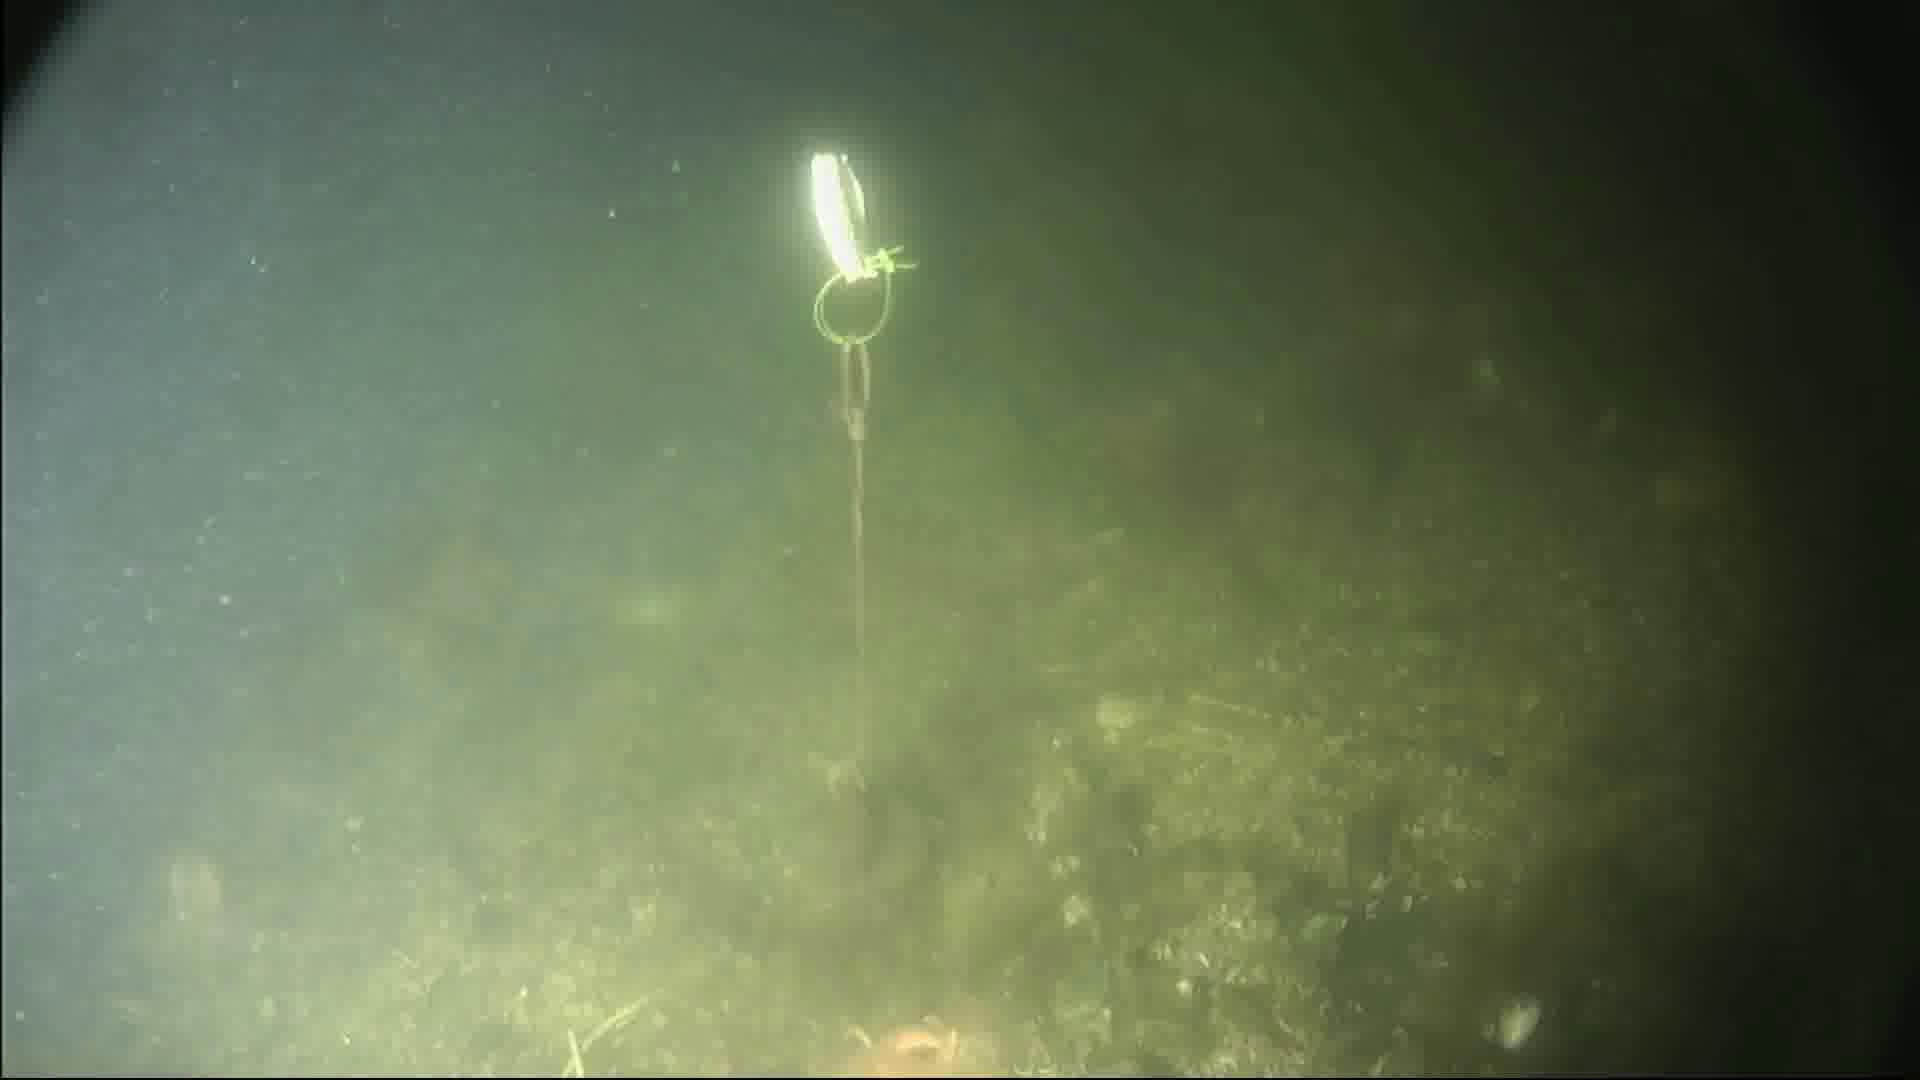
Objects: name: starfish
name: crab